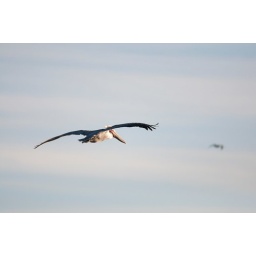
A brown pelican flies into the sunset at lake Merritt in Oakland, California.